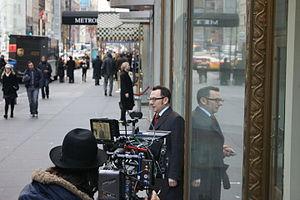
Person of Interest ou Personne d'intérêt au Québec est une série télévisée américaine en 103 épisodes, répartis en 5 saisons, de 43 minutes chacun, créée par Jonathan Nolan et produite par J. J. Abrams, diffusée en simultané entre le 22 septembre 2011 et le 21 juin 2016 sur CBS aux États-Unis et sur Citytv pour les deux premières saisons, puis sur le réseau CTV au Canada.
Harold Finch est un personnage de la série télévisée Person of Interest. Il est joué par Michael Emerson. Finch est un ingénieur informatique milliardaire reclus qui a construit et créé une machine qui permet de détecter et de prédire les futurs crimes en désignant le numéro de sécurité sociale de la victime ou de l'auteur. Il recrute John Reese, un ancien soldat des forces spéciales et agent de la CIA, pour l'aider à empêcher un crime violent lié à la personne d'intérêt que la Machine envoie. Finch travaille dans une bibliothèque abandonnée, qui leur sert de base à tous les deux. Finch est très discret et très soucieux de sa sécurité informatique. Le chien de Reese, Balou, un malinois ayant eu une formation militaire, est son compagnon et protecteur constant.